Dancing Stars (film)

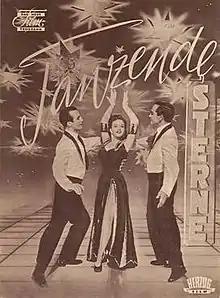
German film poster

Dancing Stars is a 1952 West German musical comedy film directed by Géza von Cziffra and starring Germaine Damar, Georg Thomalla and Fita Benkhoff. It was shot at the Wandsbek Studios of Real Film in Hamburg. The film's sets were designed by the art directors Albrecht Becker and Herbert Kirchhoff.